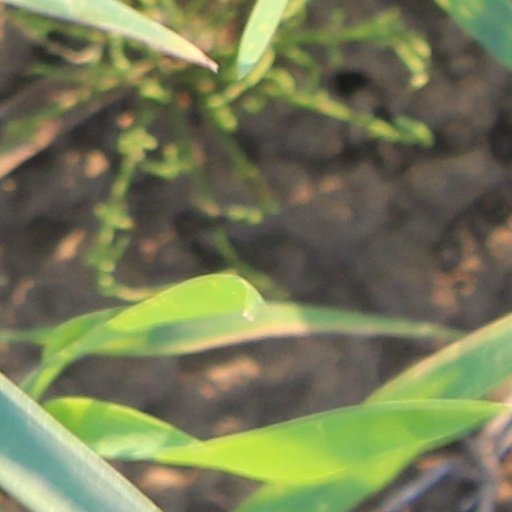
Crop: wheat